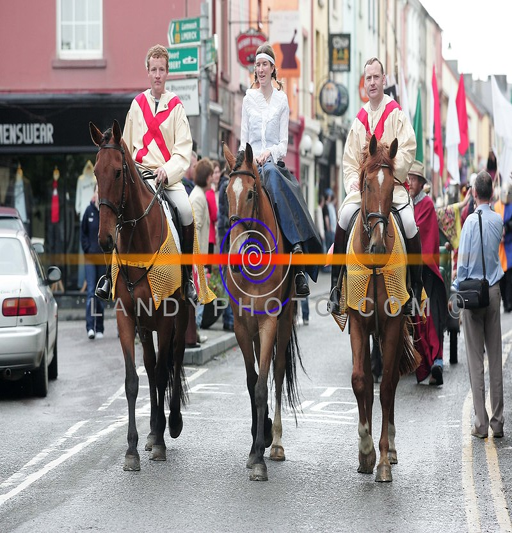
the parade through the streets as part of the activities .